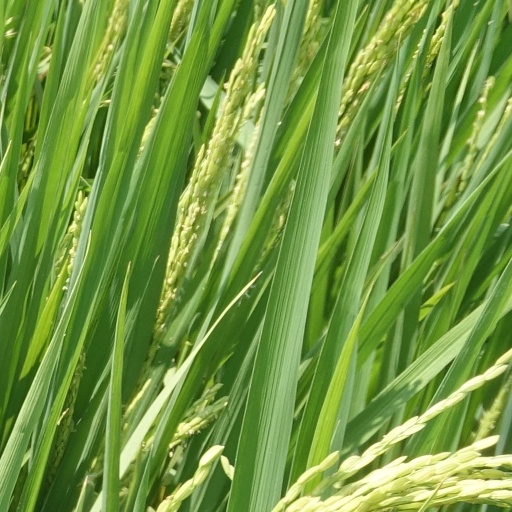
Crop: rice